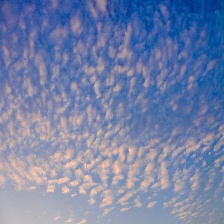
Cloud type: Altocumulus